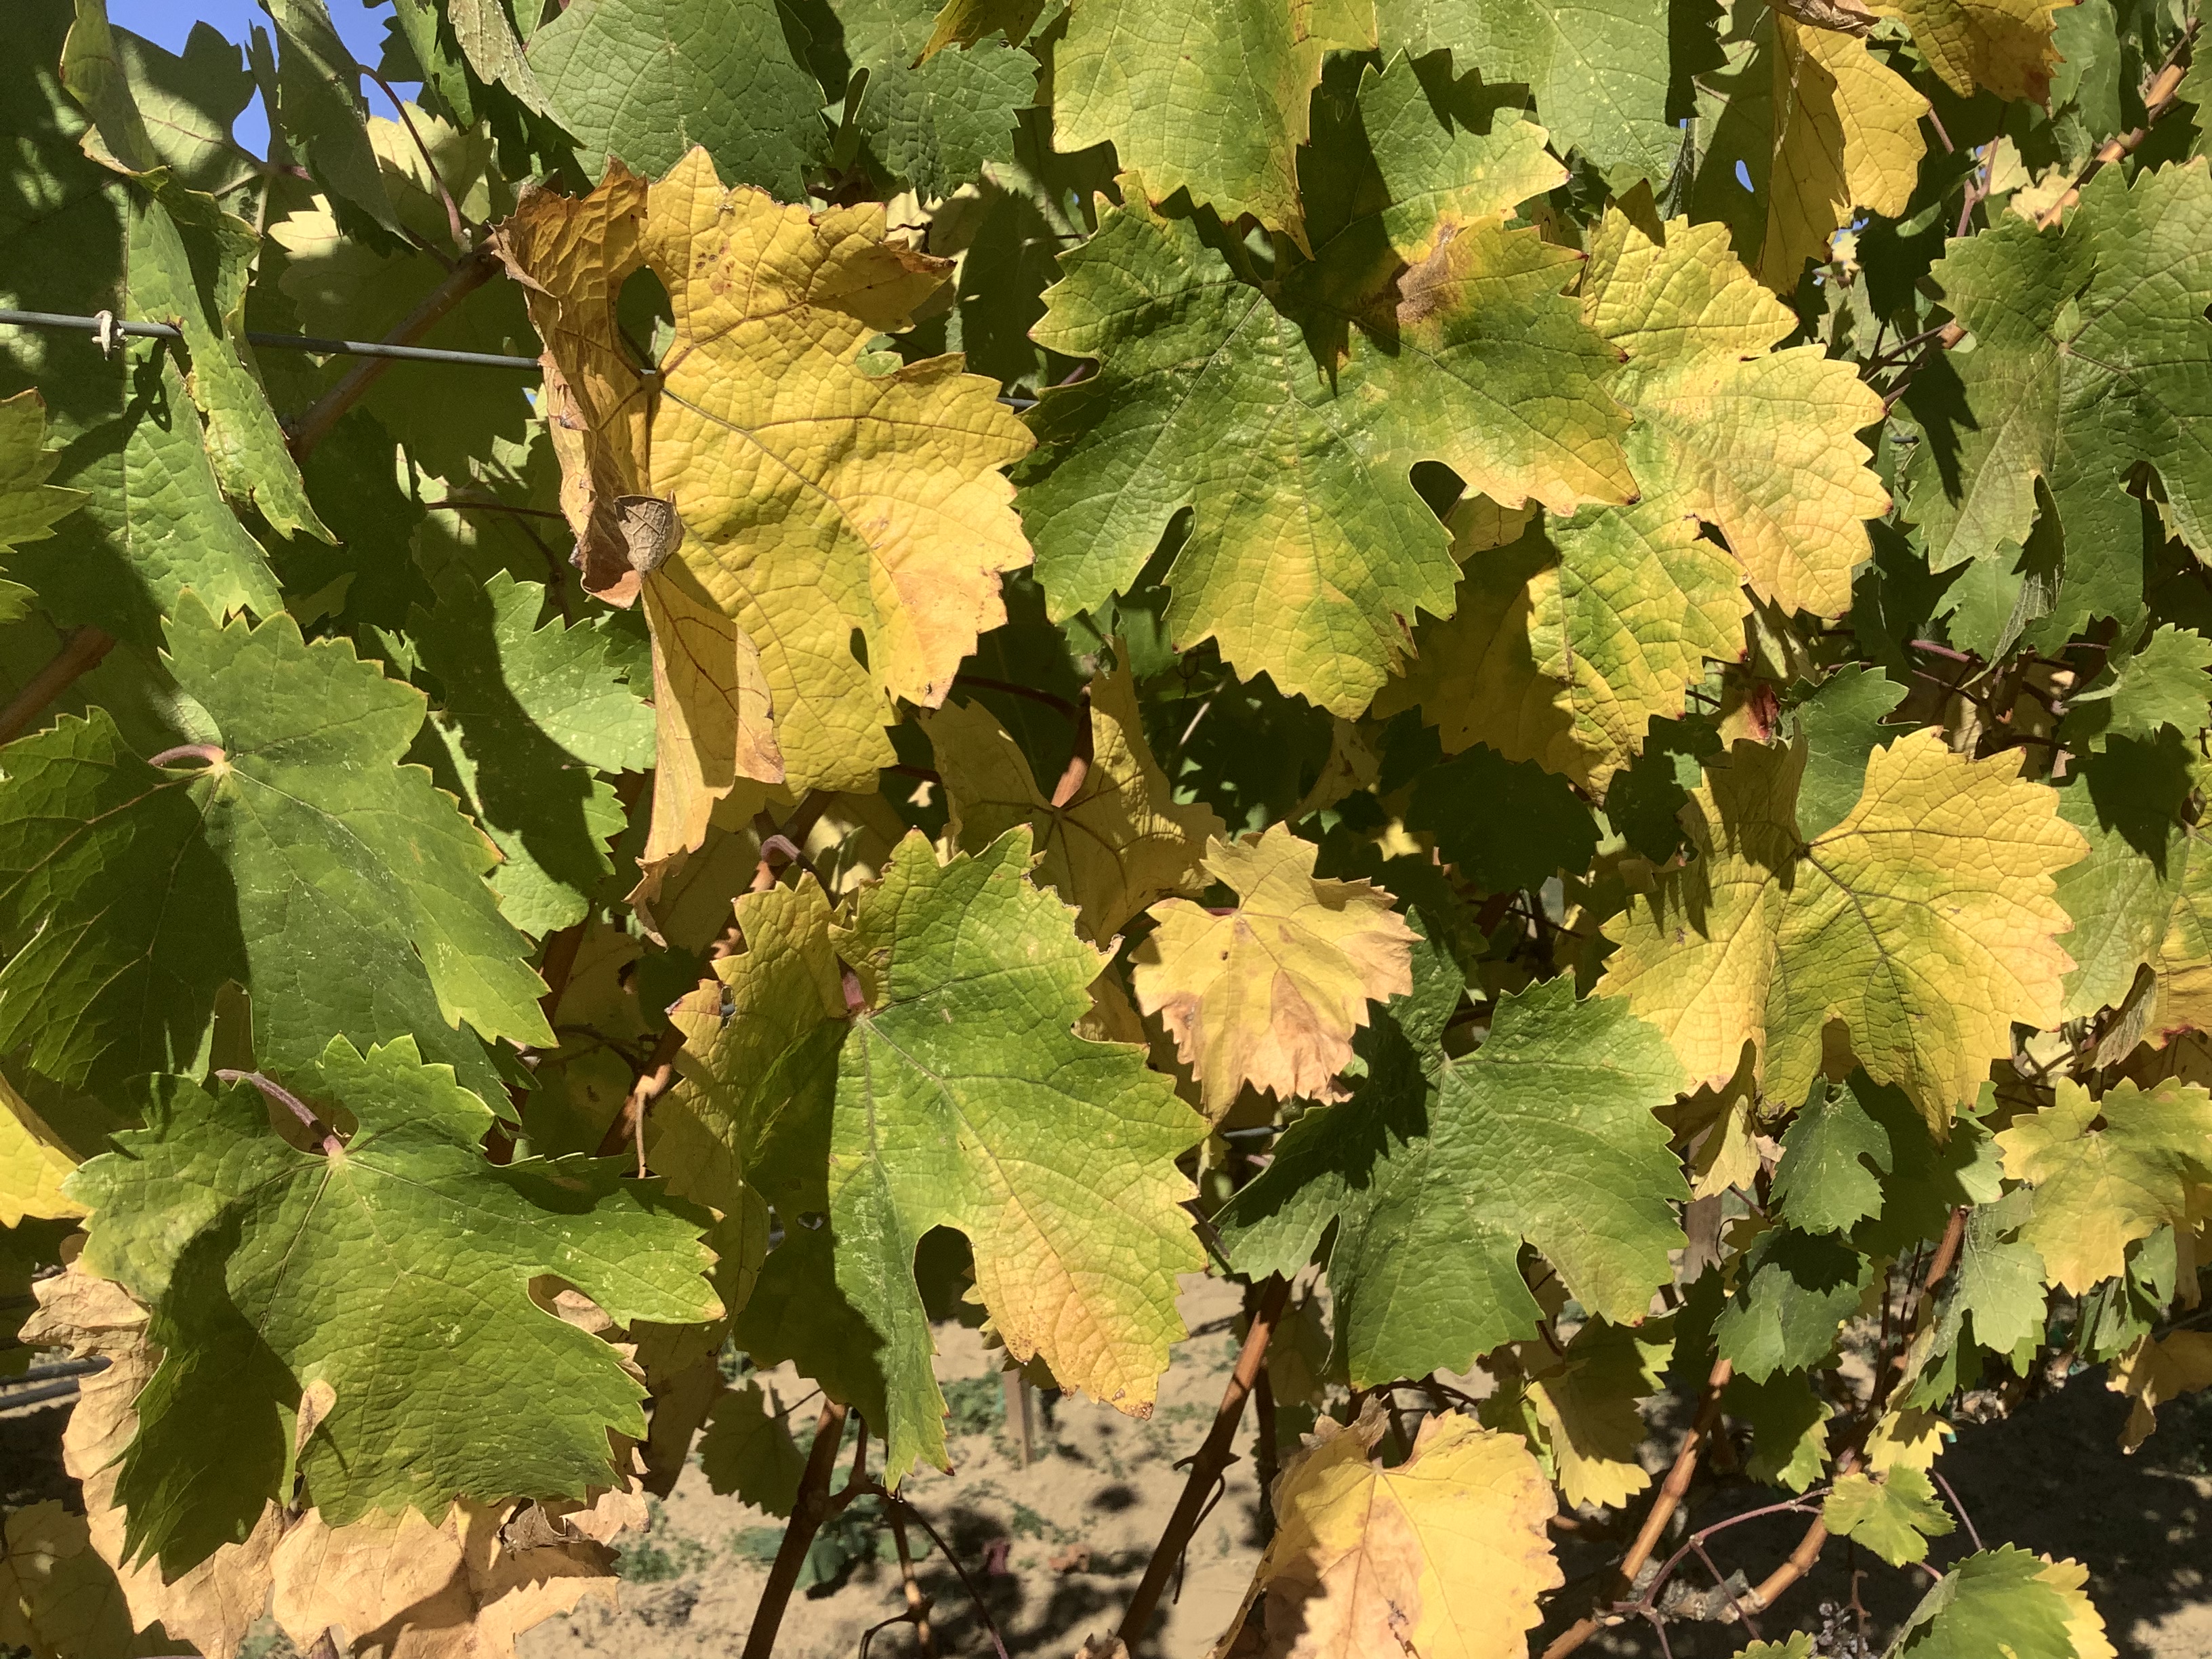
Label: No Virus